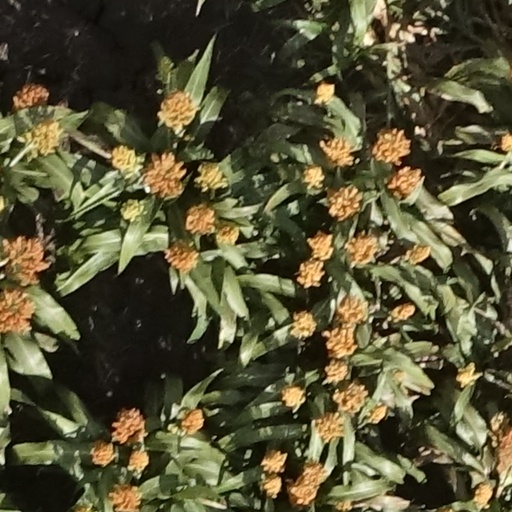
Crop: sorghum